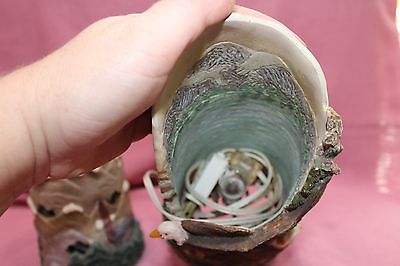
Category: lamp